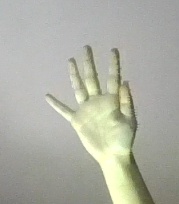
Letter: sheen